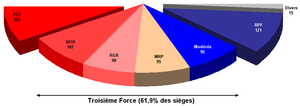
Cette page concerne l'année 1951 du calendrier grégorien.